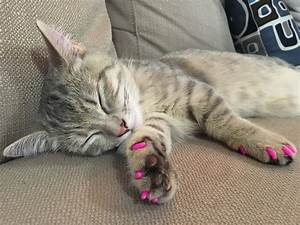
Label: gatto